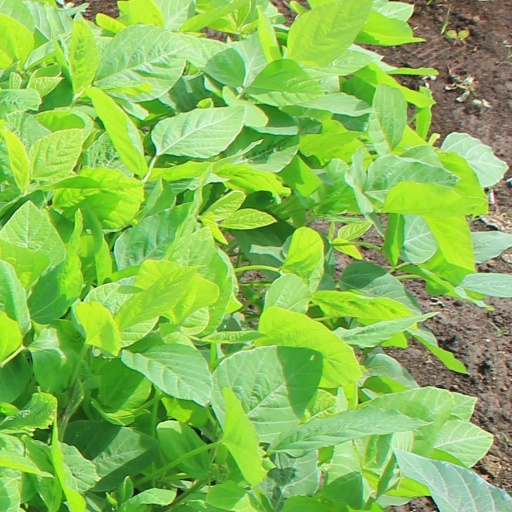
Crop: soybean